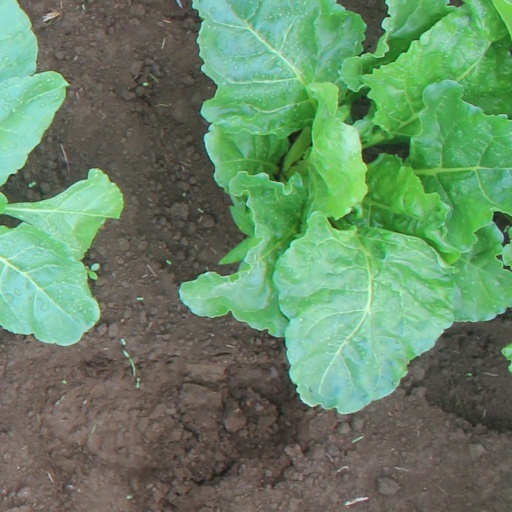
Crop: sugar beet